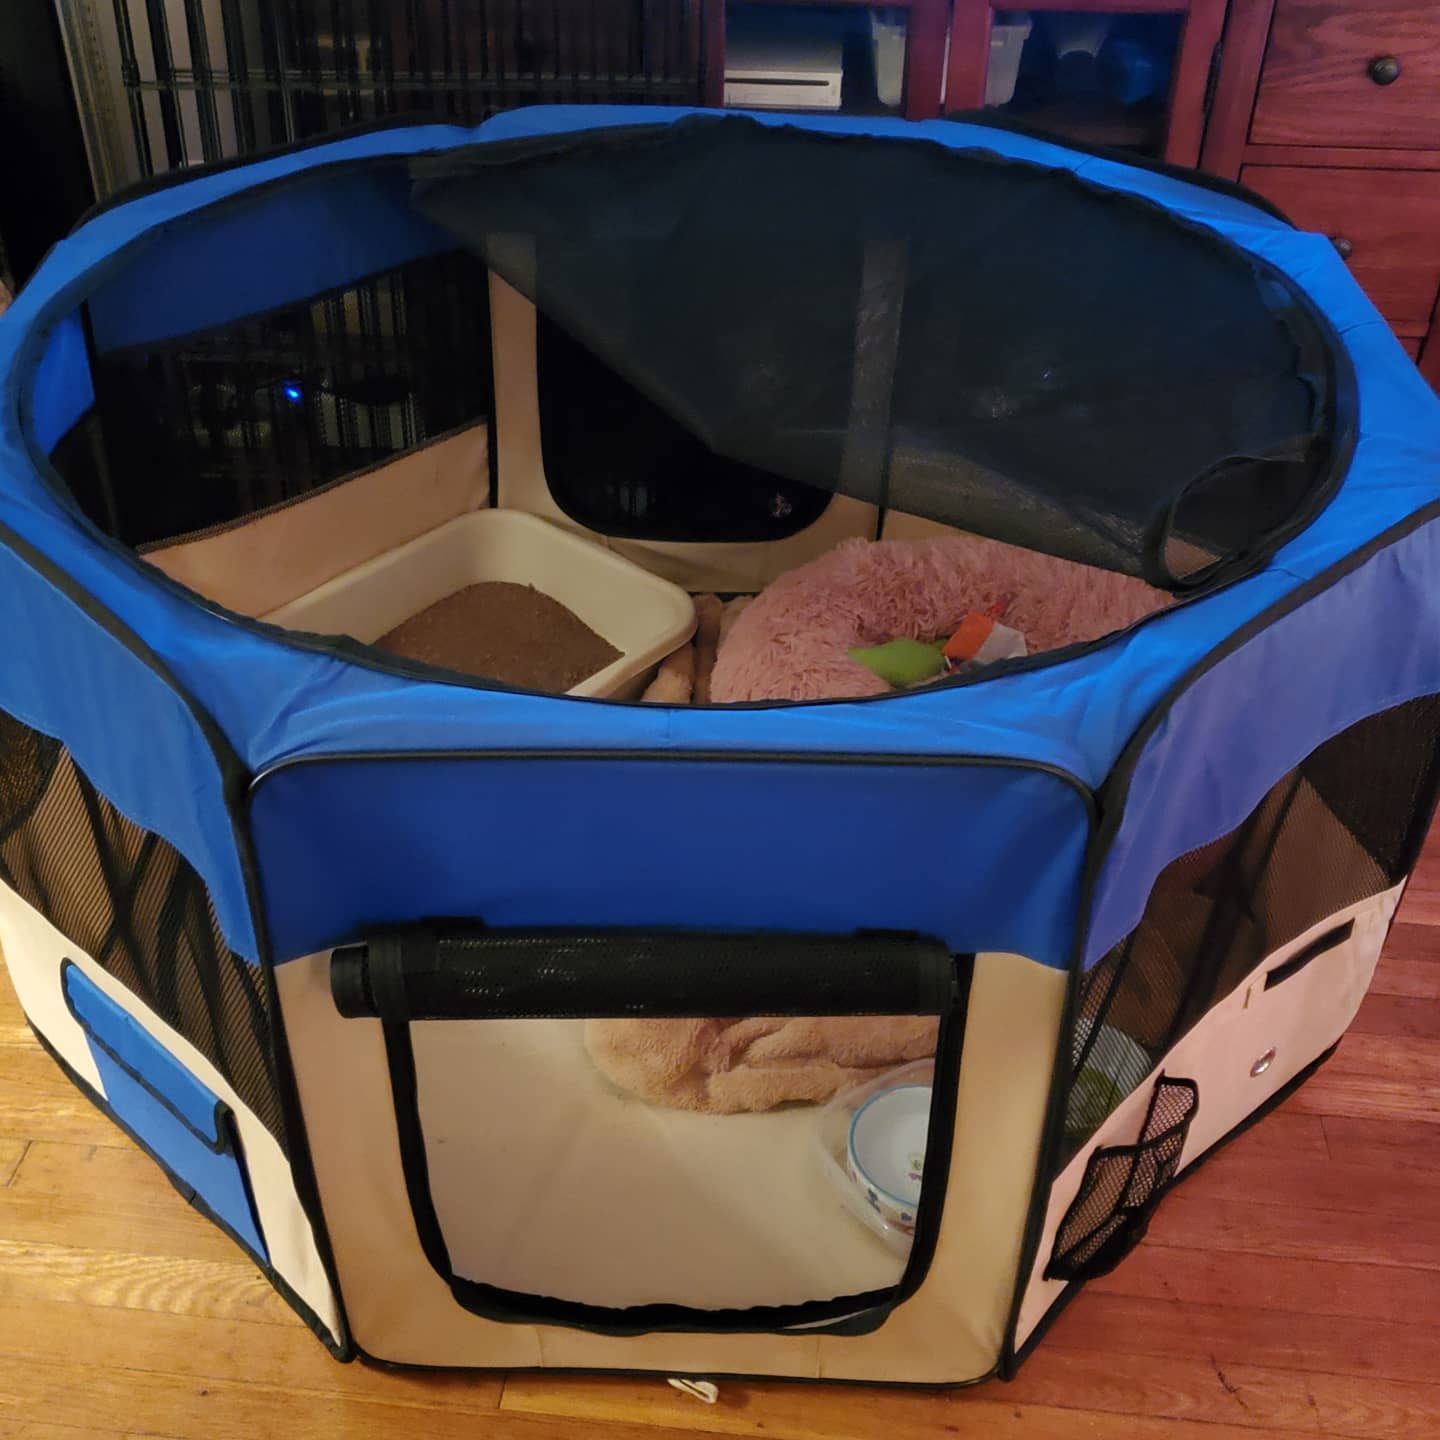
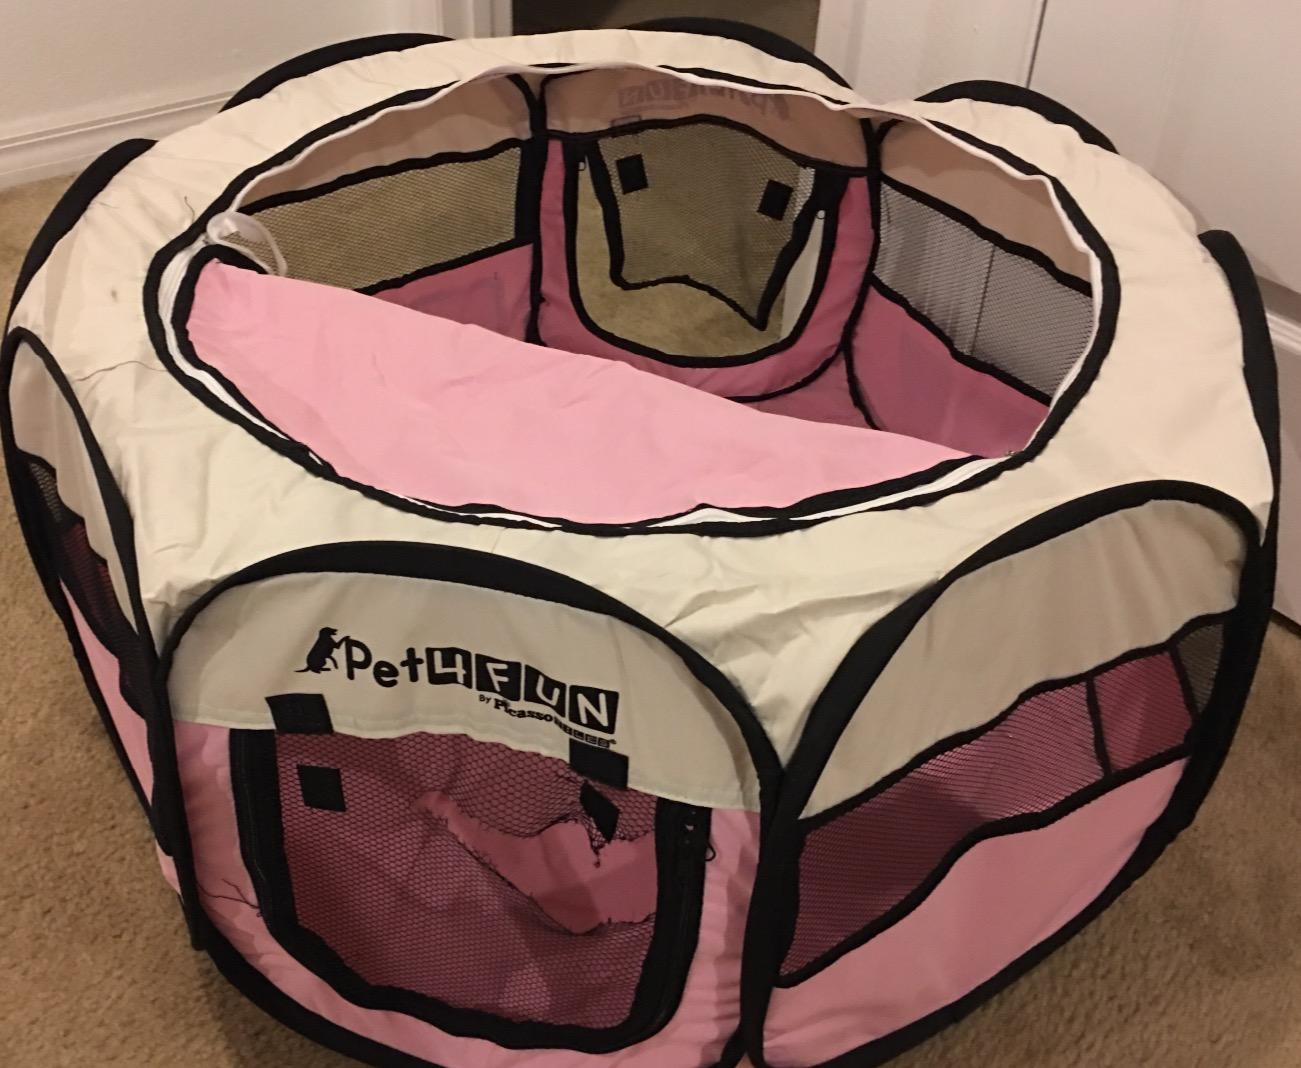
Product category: items_kennel
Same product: no